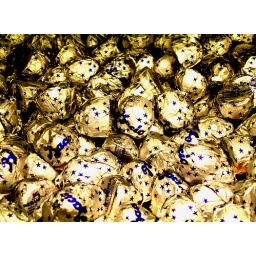
Just saw them all sitting in a box and had to do it.